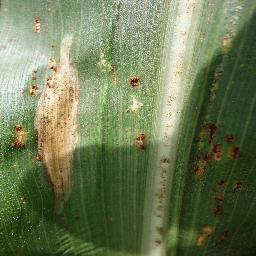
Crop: corn
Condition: (maize)_northern_blight